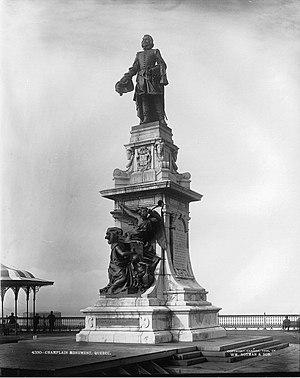
Photographie, Monument Champlain, Québec, QC, Plaque sèche à la gélatine, 25 x 20 cm
Cet article traite des événements qui se sont produits durant l'année 1898 au Québec.